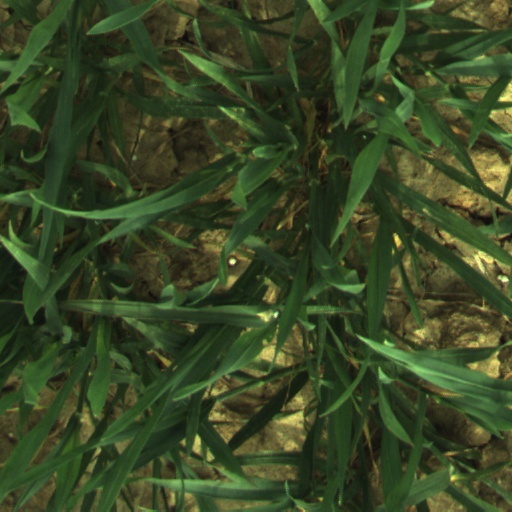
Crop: wheat